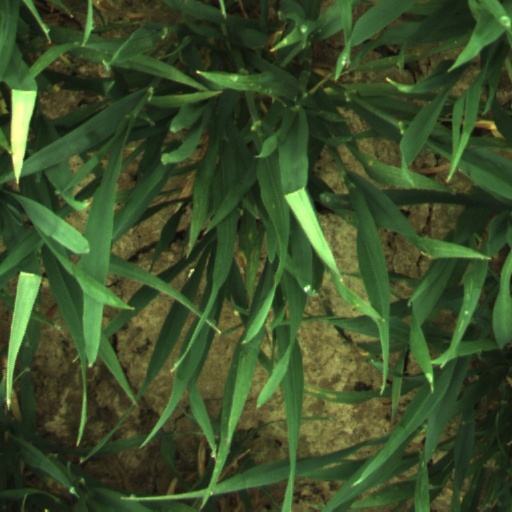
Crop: wheat